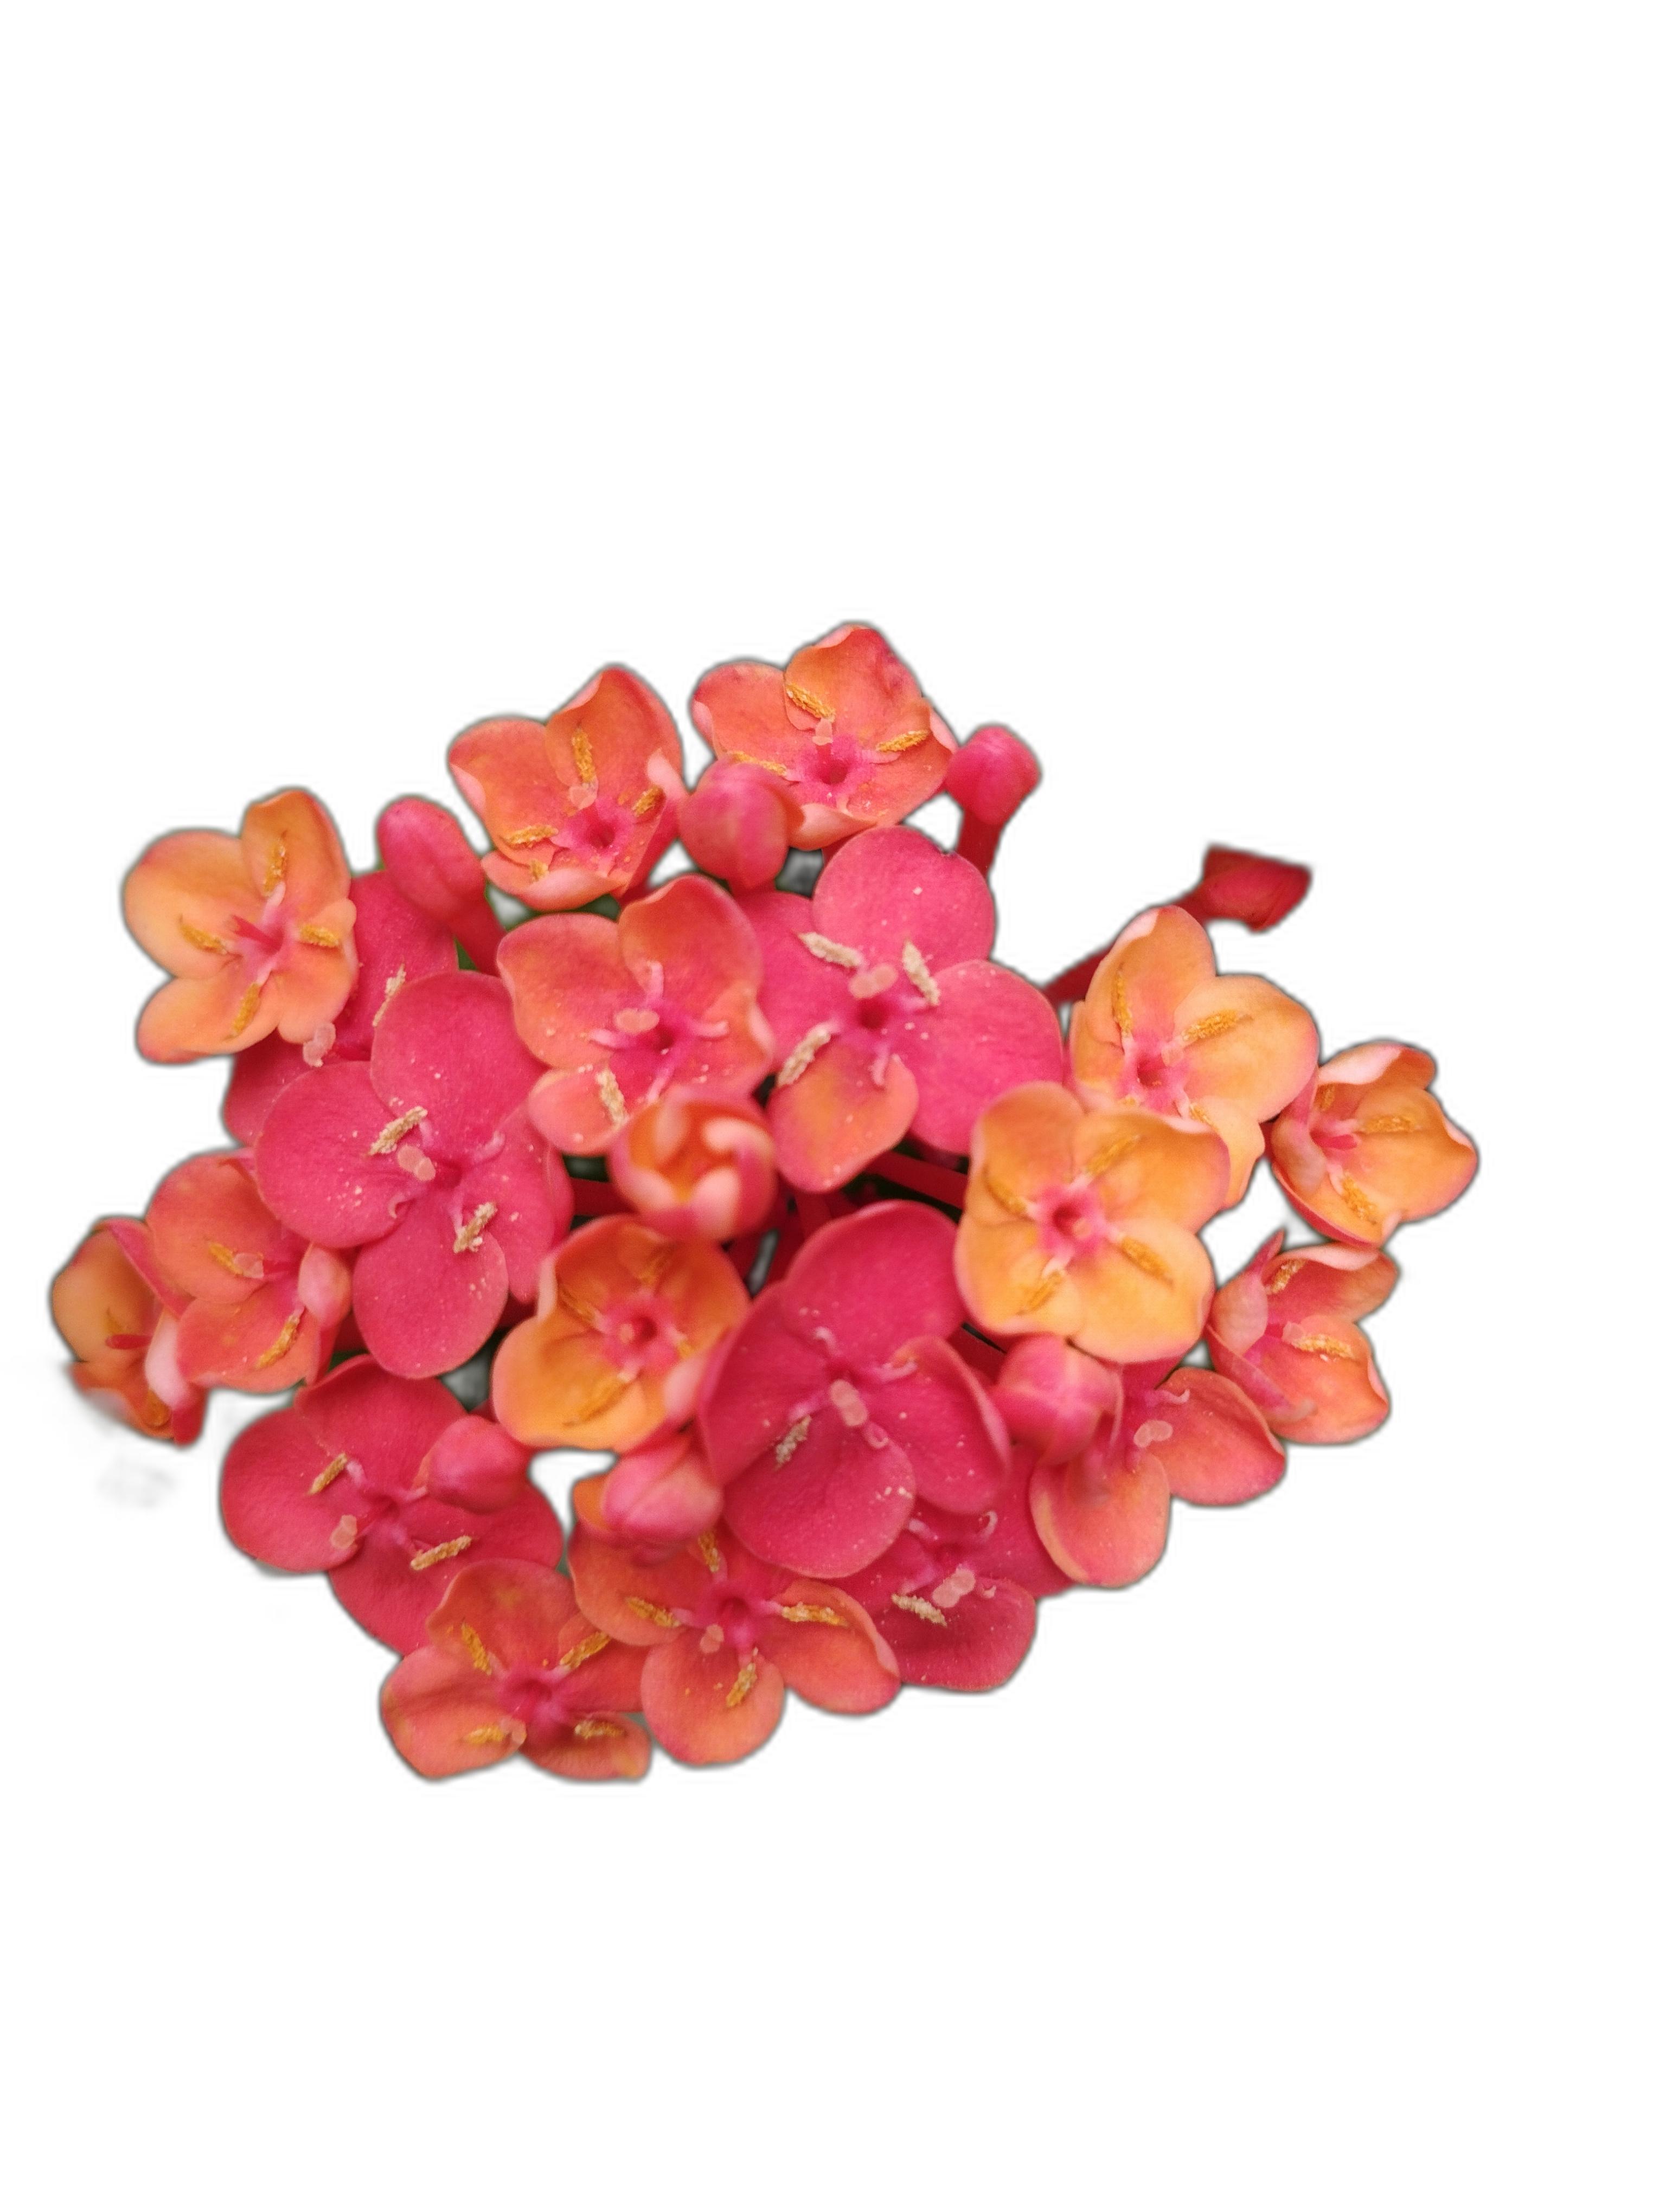
Label: Jungle geranium